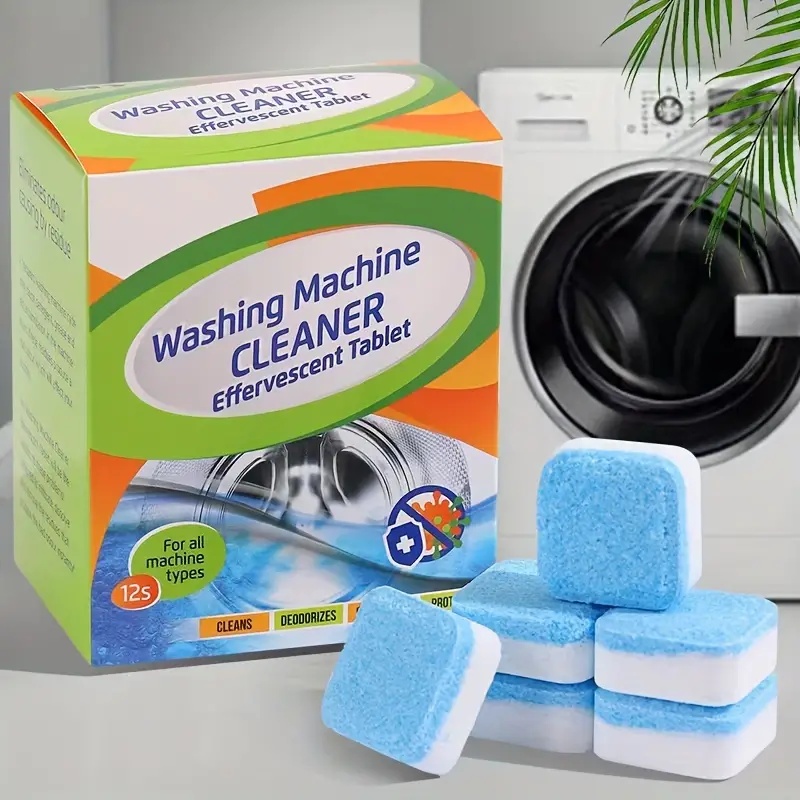
Pastillas para lavadora
Ahorra tiempo y esfuerzo en tu lavado con nuestras pastillas para lavadora. Limpian profundamente y eliminan manchas difíciles, dejando tu ropa fresca y sin residuos. ¡Cuida tu ropa y ahorra con nuestras pastillas para lavadora!
Brand: SuizaTech
Category: Home & Garden > Household Supplies > Household Cleaning Supplies > Household Cleaning Products > Washing Machine Cleaners